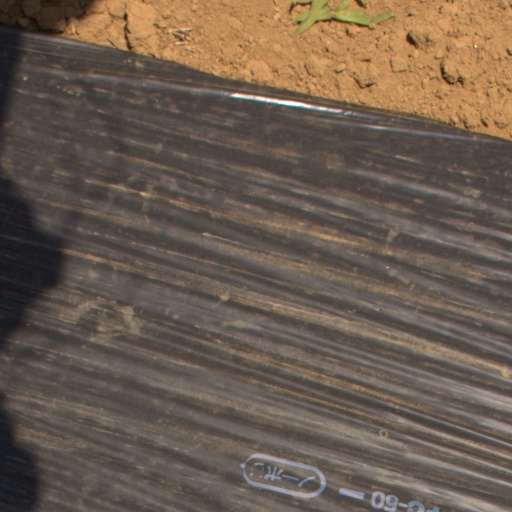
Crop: Jerusalem artichoke